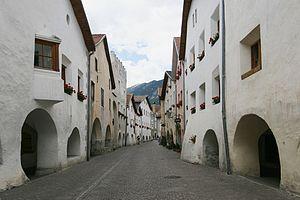
L'association I Borghi più belli d'Italia est née en mars 2001 sous l'impulsion de Conseil du tourisme de l'ANCI.